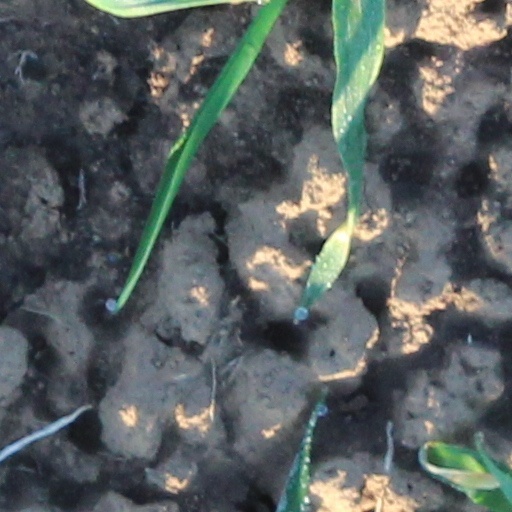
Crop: wheat